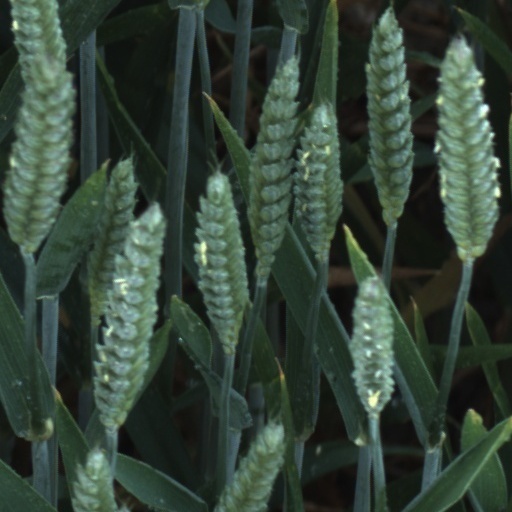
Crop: wheat